French Academy of Sciences

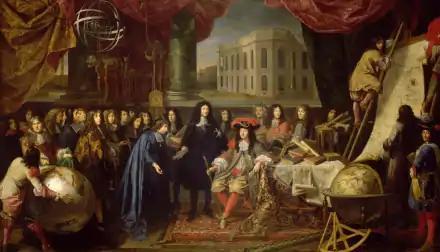
"Colbert Presenting the Members of the Royal Academy of Sciences to Louis XIV in 1667", by Henri Testelin; in the background appears the new Paris Observatory

The French Academy of Sciences is a learned society, founded in 1666 by Louis XIV at the suggestion of Jean-Baptiste Colbert, to encourage and protect the spirit of French scientific research. It was at the forefront of scientific developments in Europe in the 17th and 18th centuries, and is one of the earliest Academies of Sciences.